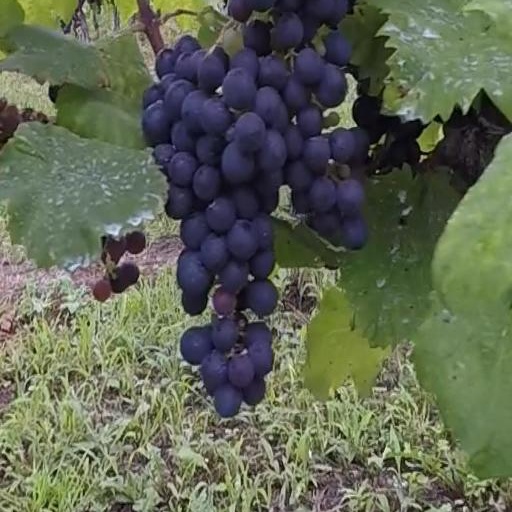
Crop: grape